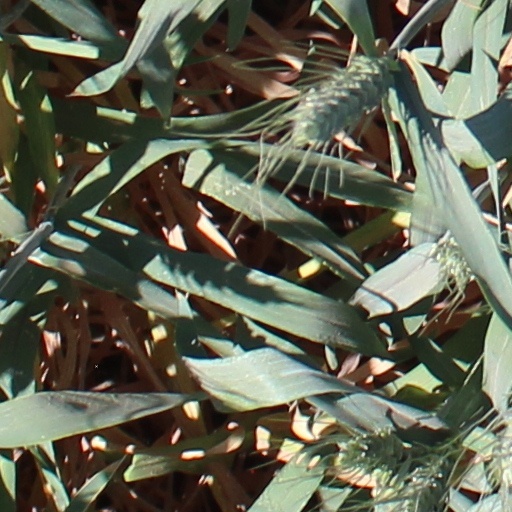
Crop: wheat